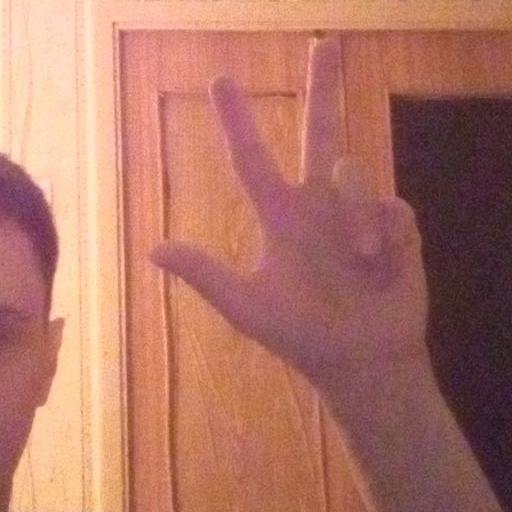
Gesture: three2